Homicidal

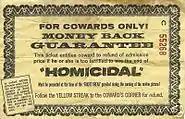
Fright Certificate

The police investigate the crime and learn that the nurse was given the name of a local flower shop owner Miriam Webster, who has an alibi of the night of the murder. It is revealed that Miriam and her brother Warren, who has recently returned from Denmark after the death of his last surviving parent, are heirs to Warren's father's estate. The two talk about how Warren's father was abusive to Warren growing up and the details of the will. Miriam stands to inherit the estate if Warren dies before marrying, as Warren's father was a misogynist who went out of his way to make Warren his sole heir so that only a male child of his could inherit. Miriam also confesses to Warren good news of her own, that she is engaged to be married to her boyfriend Karl.